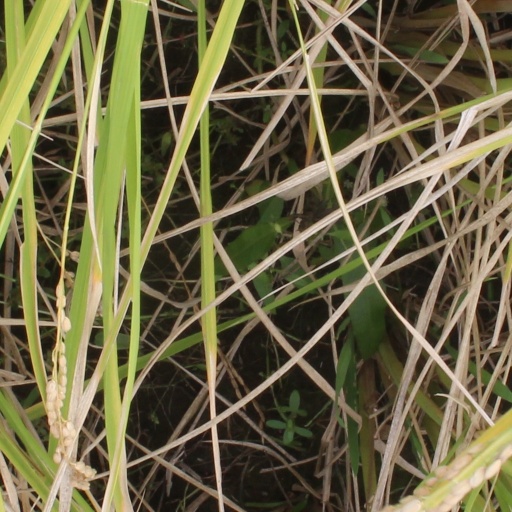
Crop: rice